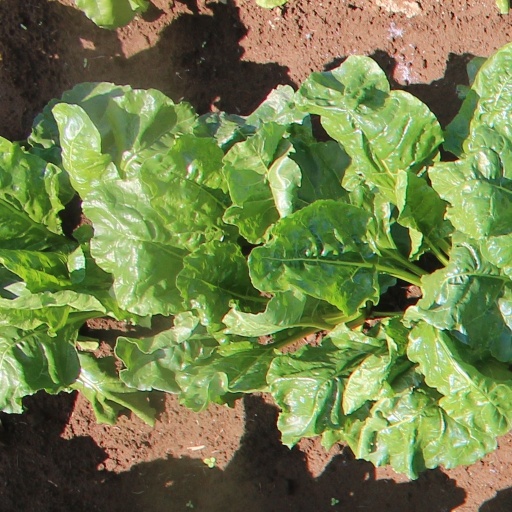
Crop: sugar beet